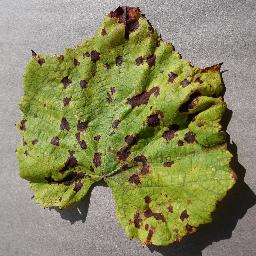
Label: Grape___Leaf_blight_(Isariopsis_Leaf_Spot)